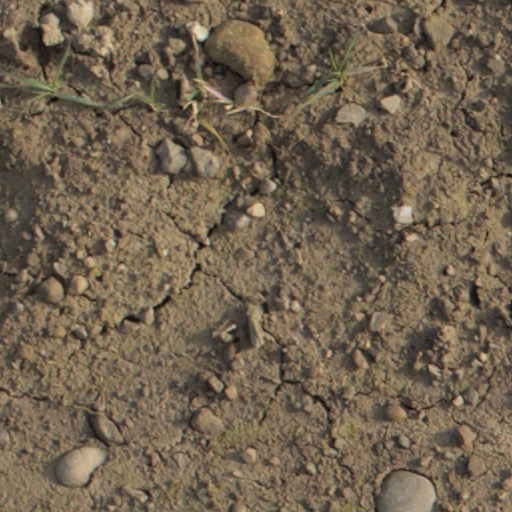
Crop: wheat